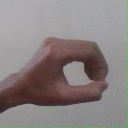
अक्षर: औ